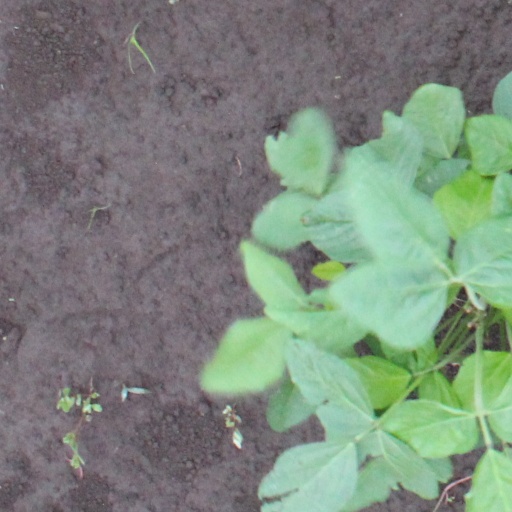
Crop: soybean